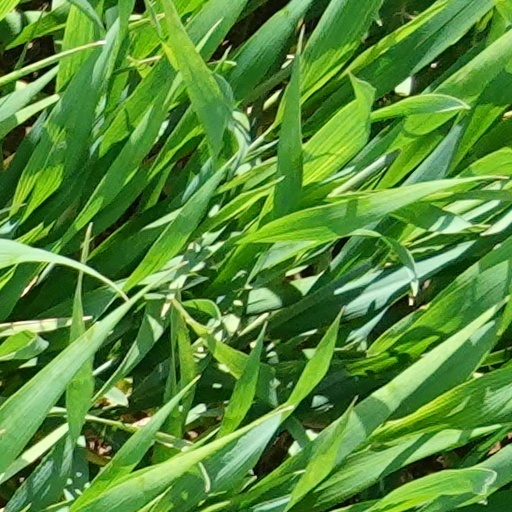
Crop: wheat